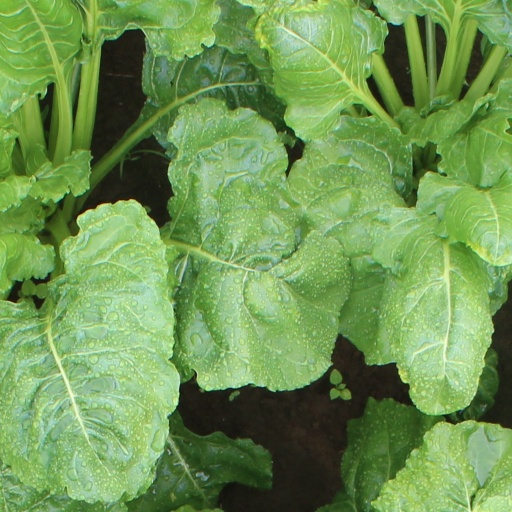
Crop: sugar beet